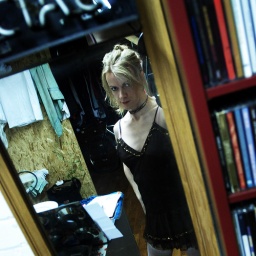
girl in the mirror